Mechanical floor

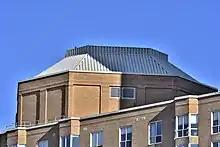
Mechanical equipment (elevator engine, cooling tower, and boiler) serving a high rise condominium, concealed within a decorative concrete enclosure to match the exterior of building

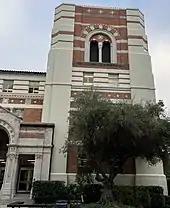
The mechanical penthouse (housing HVAC machinery) of Dodd Hall at UCLA is seen disguised as a bell tower with louvers provided for ventilation.

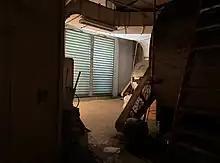
Dodd Hall mechanical penthouse as seen inside. Louvers are on the opposite wall.

Most mechanical floors require external vents or louvers for ventilation and heat rejection along most or all of their perimeter, precluding the use of glass windows. The resulting visible "dark bands" can disrupt the overall facade design, especially if it is fully glass-clad. Different architectural styles approach this challenge in different ways.